South Stoa II (Athens)

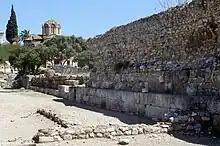
Remains of the rear wall of South Stoa II, with the second century AD retaining wall on top of it.

South Stoa II was a simple Doric colonnade facing to the north. It was 93 metres long from east to west and 8.5 metres deep north–south. The colonnade consisted of 30 columns, made of hard gray poros. The intercolumnation was 3.01 metres apart (unusually wide). At the east and west ends there was a screen wall running between the columns, as was common in Hellenistic stoas. The back wall was made of limestone blocks with conglomerate behind and served as a retaining wall for the higher ground behind it. There was a fountain in a vaulted niche in the back wall of the stoa, in line with the 12th intercolumnation from the east end. This was supplied by an aqueduct under the street behind the stoa.